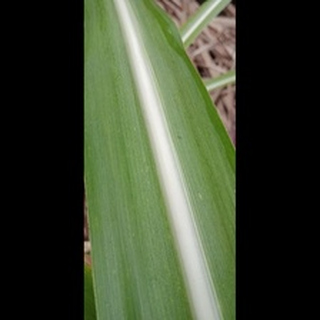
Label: healthy_sugarcane